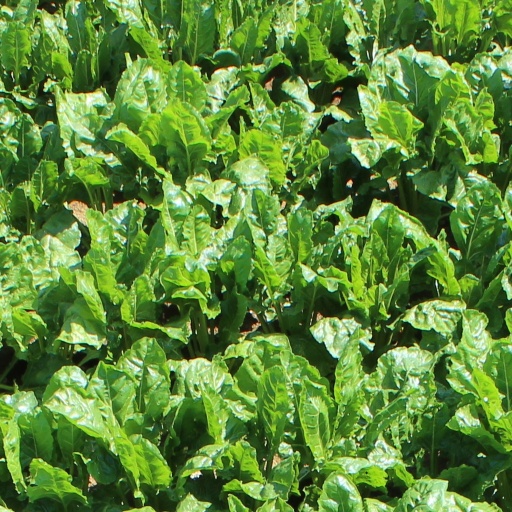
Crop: sugar beet